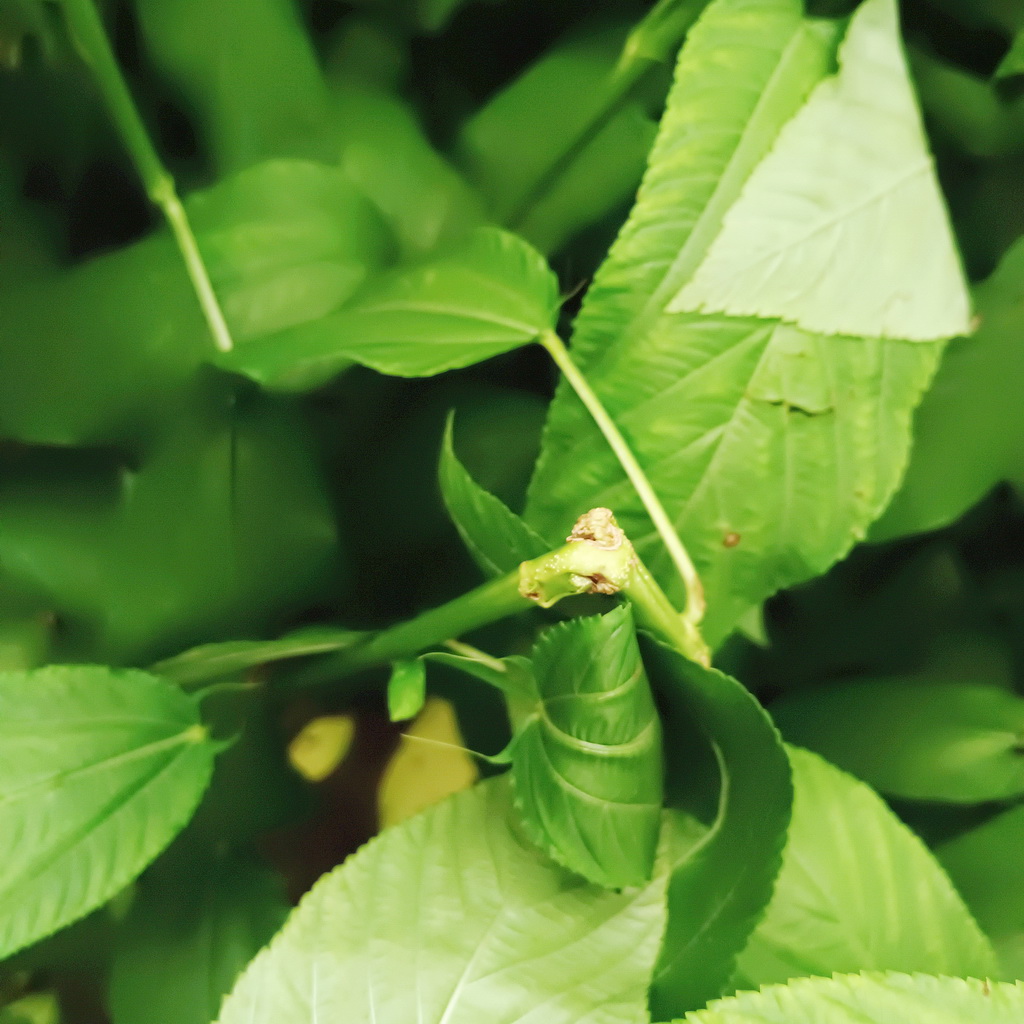
Label: Stem Soft Rot